Question: Please indicate a possible affordance area of baseball bat that can be used for holding
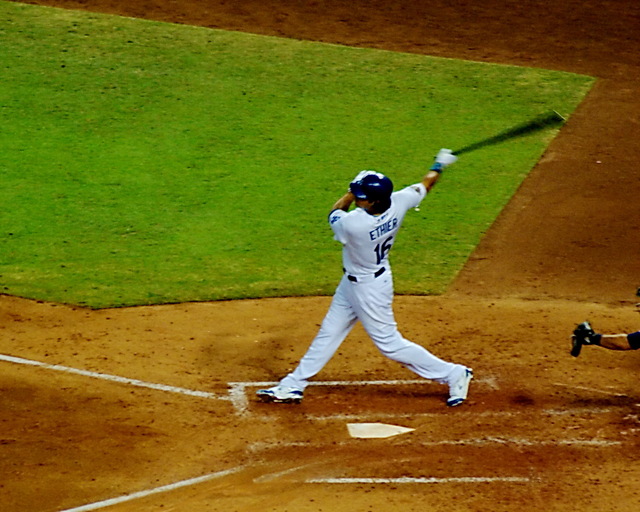
Answer: [422.737, 138.105, 463.158, 179.649]